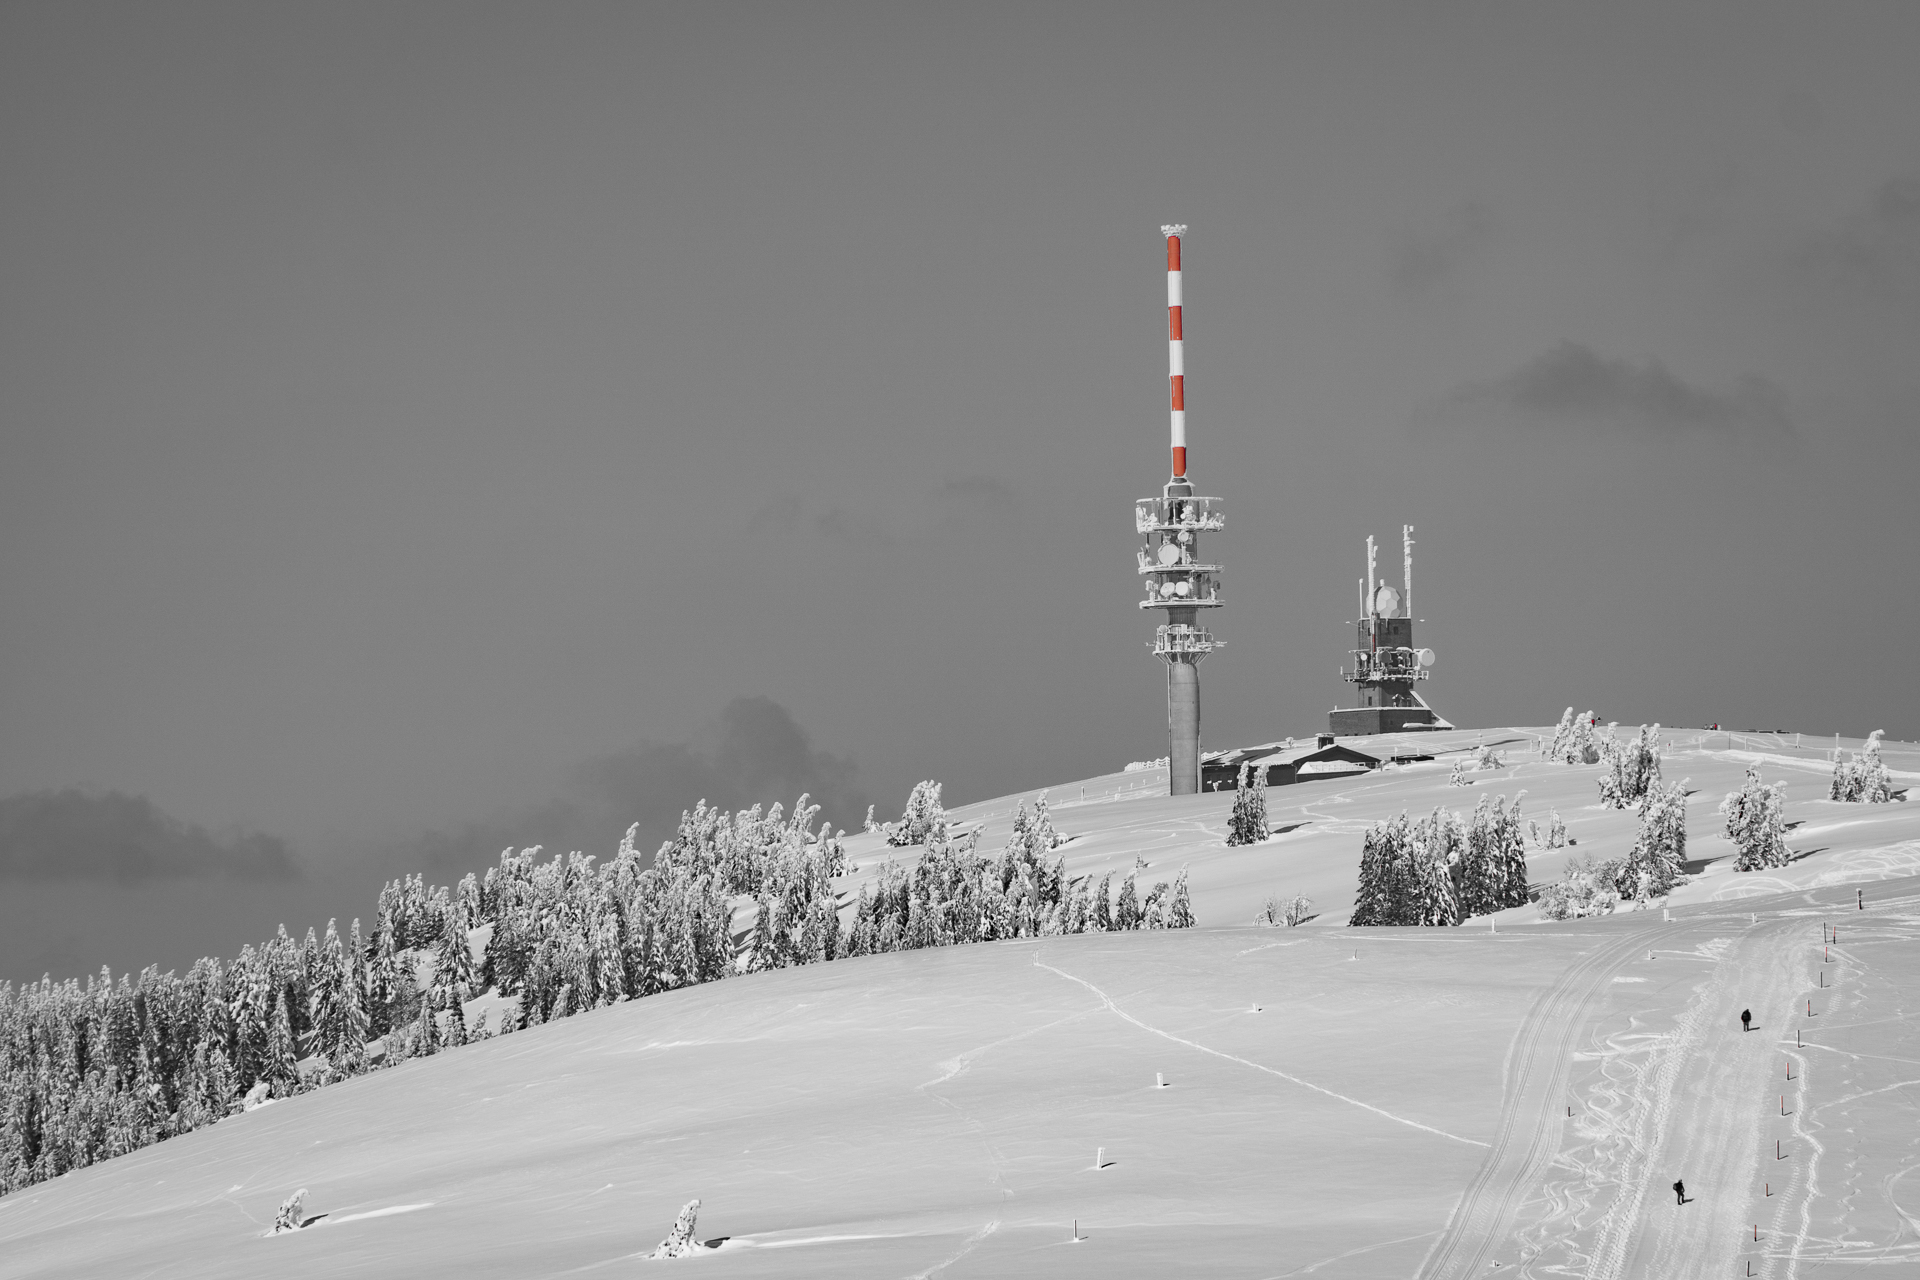
landscape, mountain, snow, cold, winter, antenna, vehicle, tower, weather, radio tower, atmospheric phenomenon, atmosphere of earth, relay station, spy station